Frederick Miller

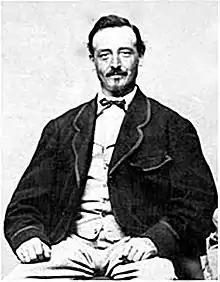
Miller in an undated photograph

Frederick John Miller (November 24, 1824 – May 11, 1888) was a German-American brewery owner in Milwaukee, Wisconsin. He founded the Miller Brewing Company at the Plank Road Brewery, purchased in 1855. He learned the brewing business in Germany at Sigmaringen.